WOMG

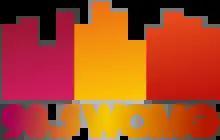
WOMG's former "98.5 WOMG" logo used from 2016 to 2023.

On February 28, 2014, WOMG changed their format to country, branded as "Nash FM 98.5". In March 2015 WOMG rebranded as "98.5 Nash Icon", with a mix of classic and newer country.